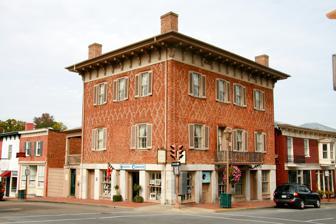
Building: Alexander–Withrow House
Country: United States of America
Year built: 1798
Historic house in Virginia, United States United States historic place Alexander–Withrow House U.S. National Register of Historic Places U.S. Historic district Contributing property Virginia Landmarks Register Alexander–Withrow House Show map of Virginia Show map of the United States Location Main and Washington Sts., Lexington, Virginia Coordinates 37°47′7″N 79°26′31″W / 37.78528°N 79.44194°W / 37.78528; -79.44194 Area 9.9 acres (4.0 ha) Built c. 1790 ( 1790 ) , 1850s NRHP reference No. 71001055 VLR No. 117-0001 Significant dates Added to NRHP July 2, 1971 Designated VLR January 5, 1971 Alexander–Withrow House is a historic home located at Lexington, Virginia .  It was built about 1790, and significantly modified in the 1850s when the street was lowered by about 10 feet.  The upper stories of diaper patterned brick sit on a first level of limestone .  It has a shallow hipped roof and four corner chimneys.  The original front entrance opens onto a small balcony with a decorative cast-iron balustrade supported on large cast-iron brackets.  The house was renovated by the Historic Lexington Foundation in 1969–1970. It was listed on the National Register of Historic Places in 1971. It is located in the Lexington Historic District . Gallery Doorway, Alexander Withrow House References